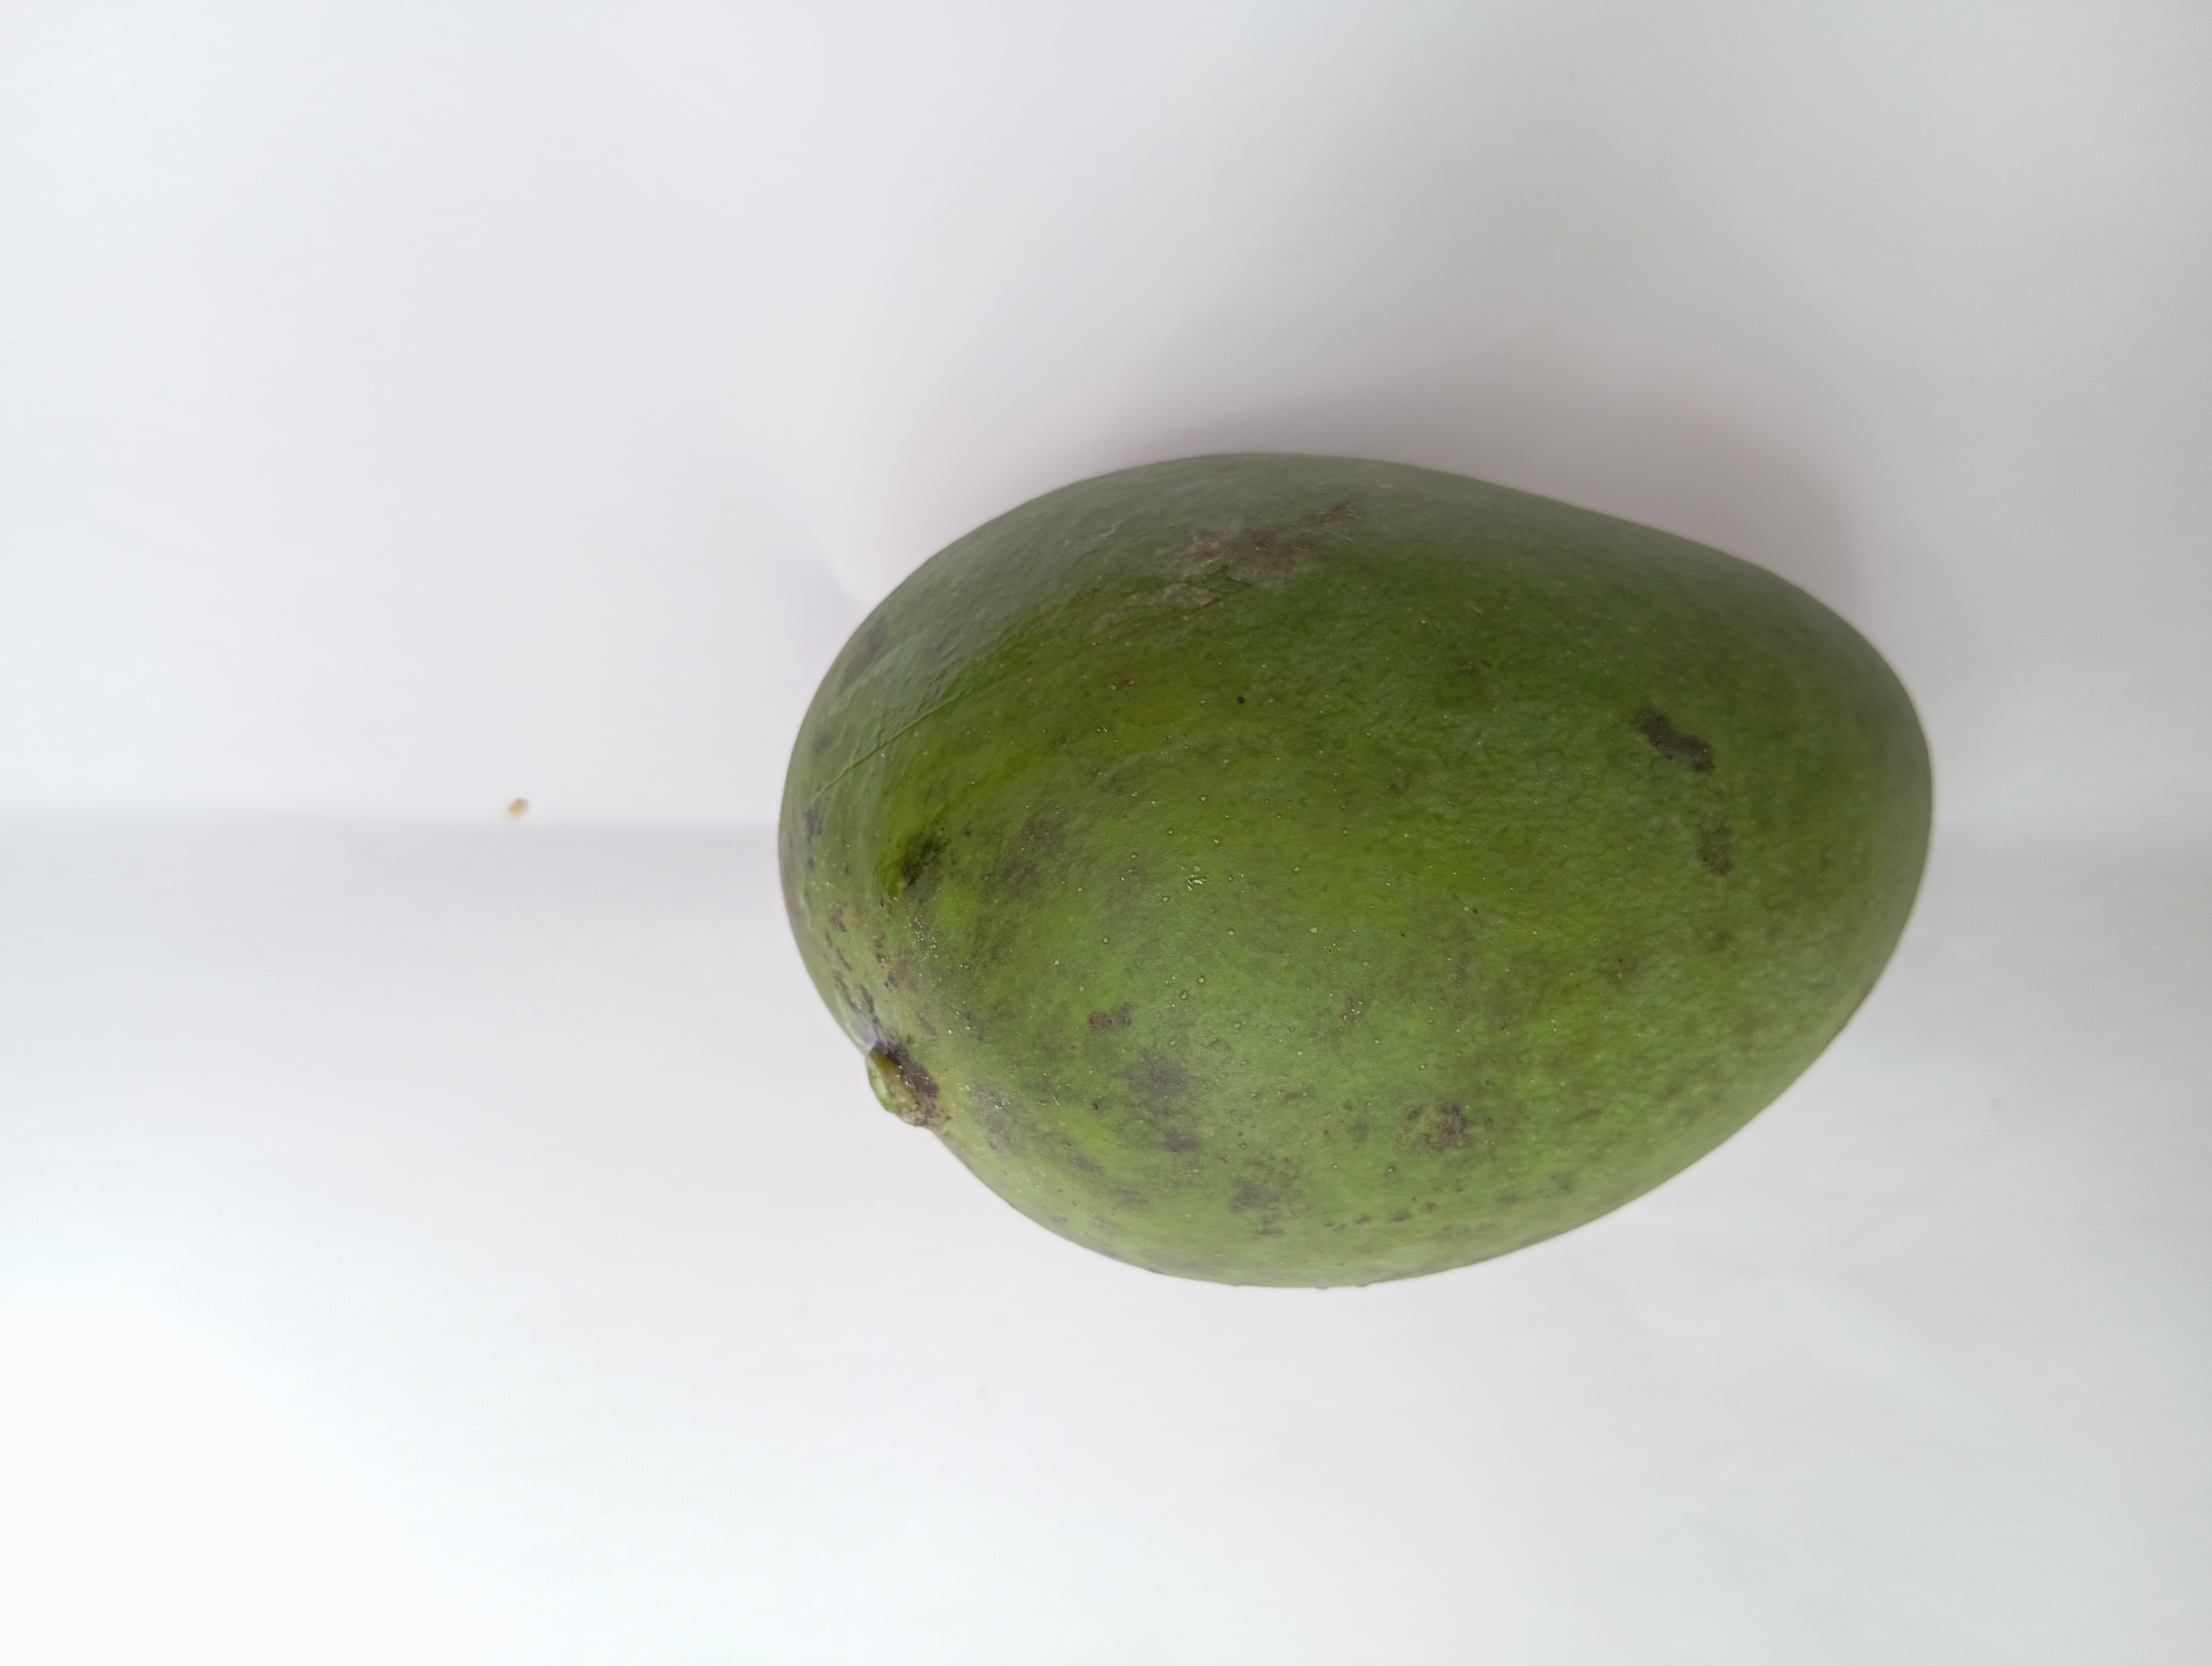
Mango variety: Harivanga